Hercule Poirot

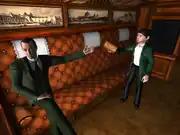
Holmes and Poirot in "" (2007)

Parodies of Hercule Poirot have appeared in a number of movies, including "Revenge of the Pink Panther", where Poirot makes a cameo appearance in a mental asylum, portrayed by Andrew Sachs and claiming to be "the greatest detective in all of France, the greatest in all the world"; Neil Simon's "Murder by Death", where "Milo Perrier" is played by the American actor James Coco; the 1977 film "The Strange Case of the End of Civilization as We Know It" (1977); the film "Spice World", in which Hugh Laurie plays Poirot; and in "", Poirot appears as a young boy on the train transporting Holmes and Watson. Holmes helps the boy in opening a puzzle-box, with Watson giving the boy advice about using his "little grey cells".